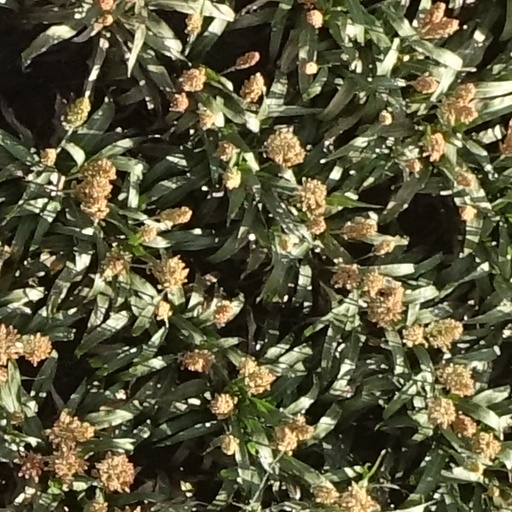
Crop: sorghum